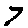
Label: 7